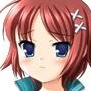
Portrait style: Anime Portrait